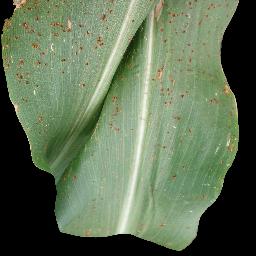
Label: Corn___Common_rust